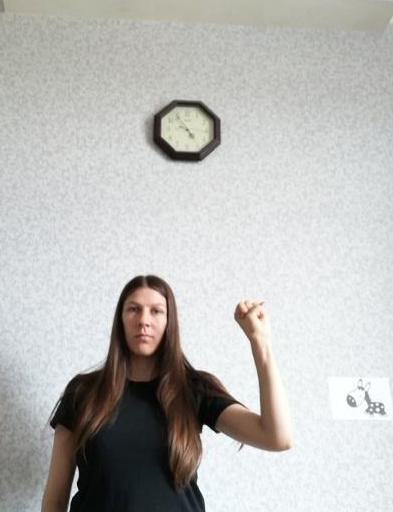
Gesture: fist